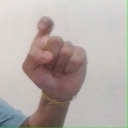
अक्षर: इ